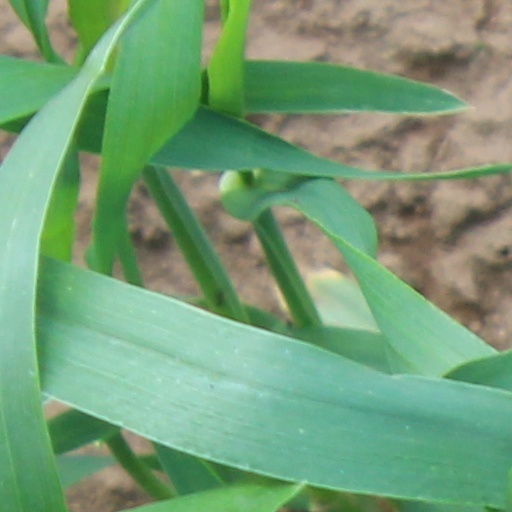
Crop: wheat